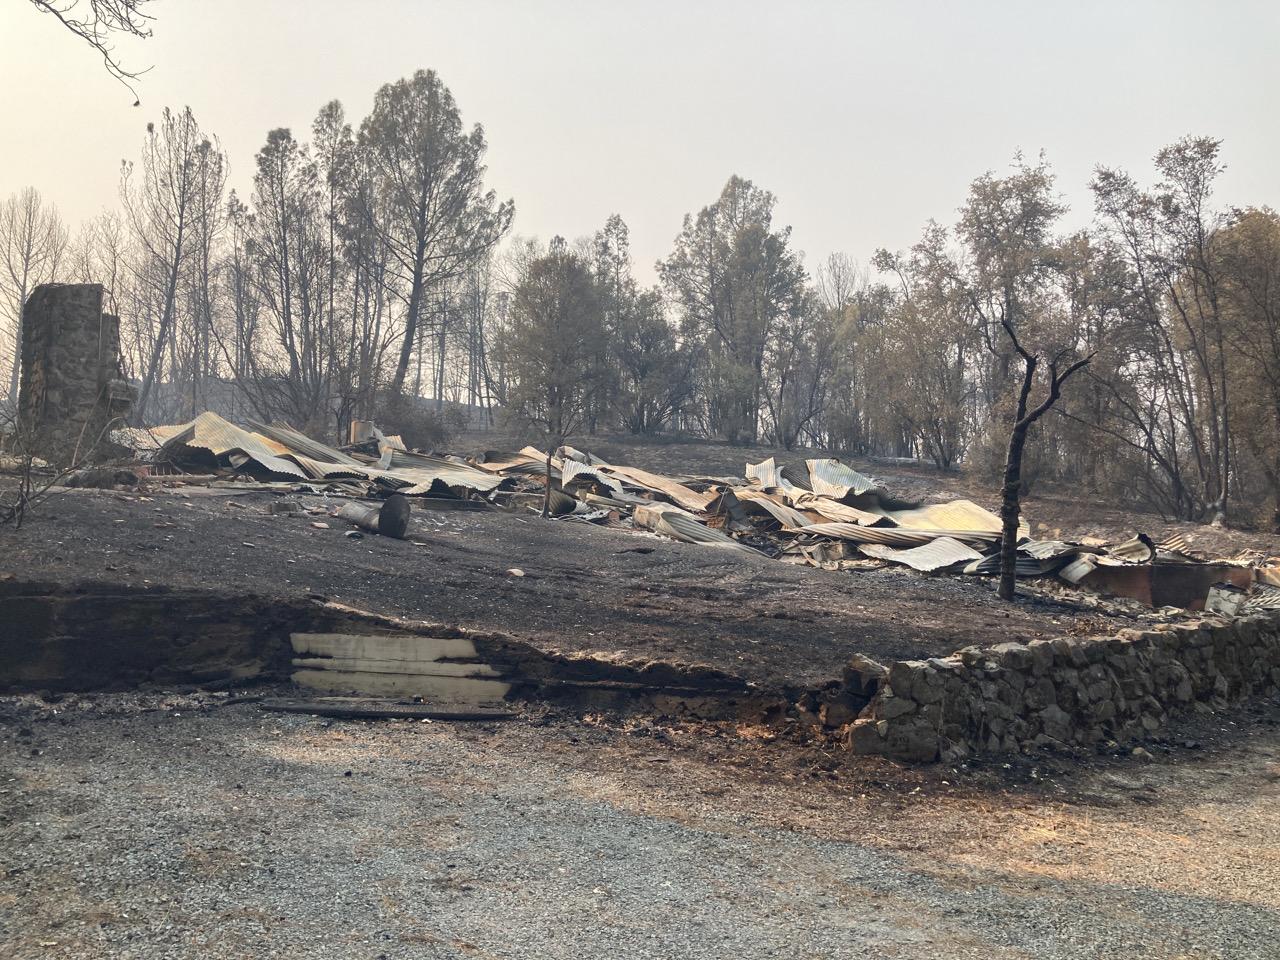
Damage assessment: destroyed